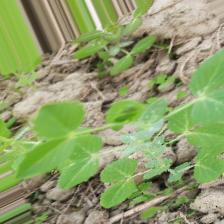
Label: Powdery Mildew